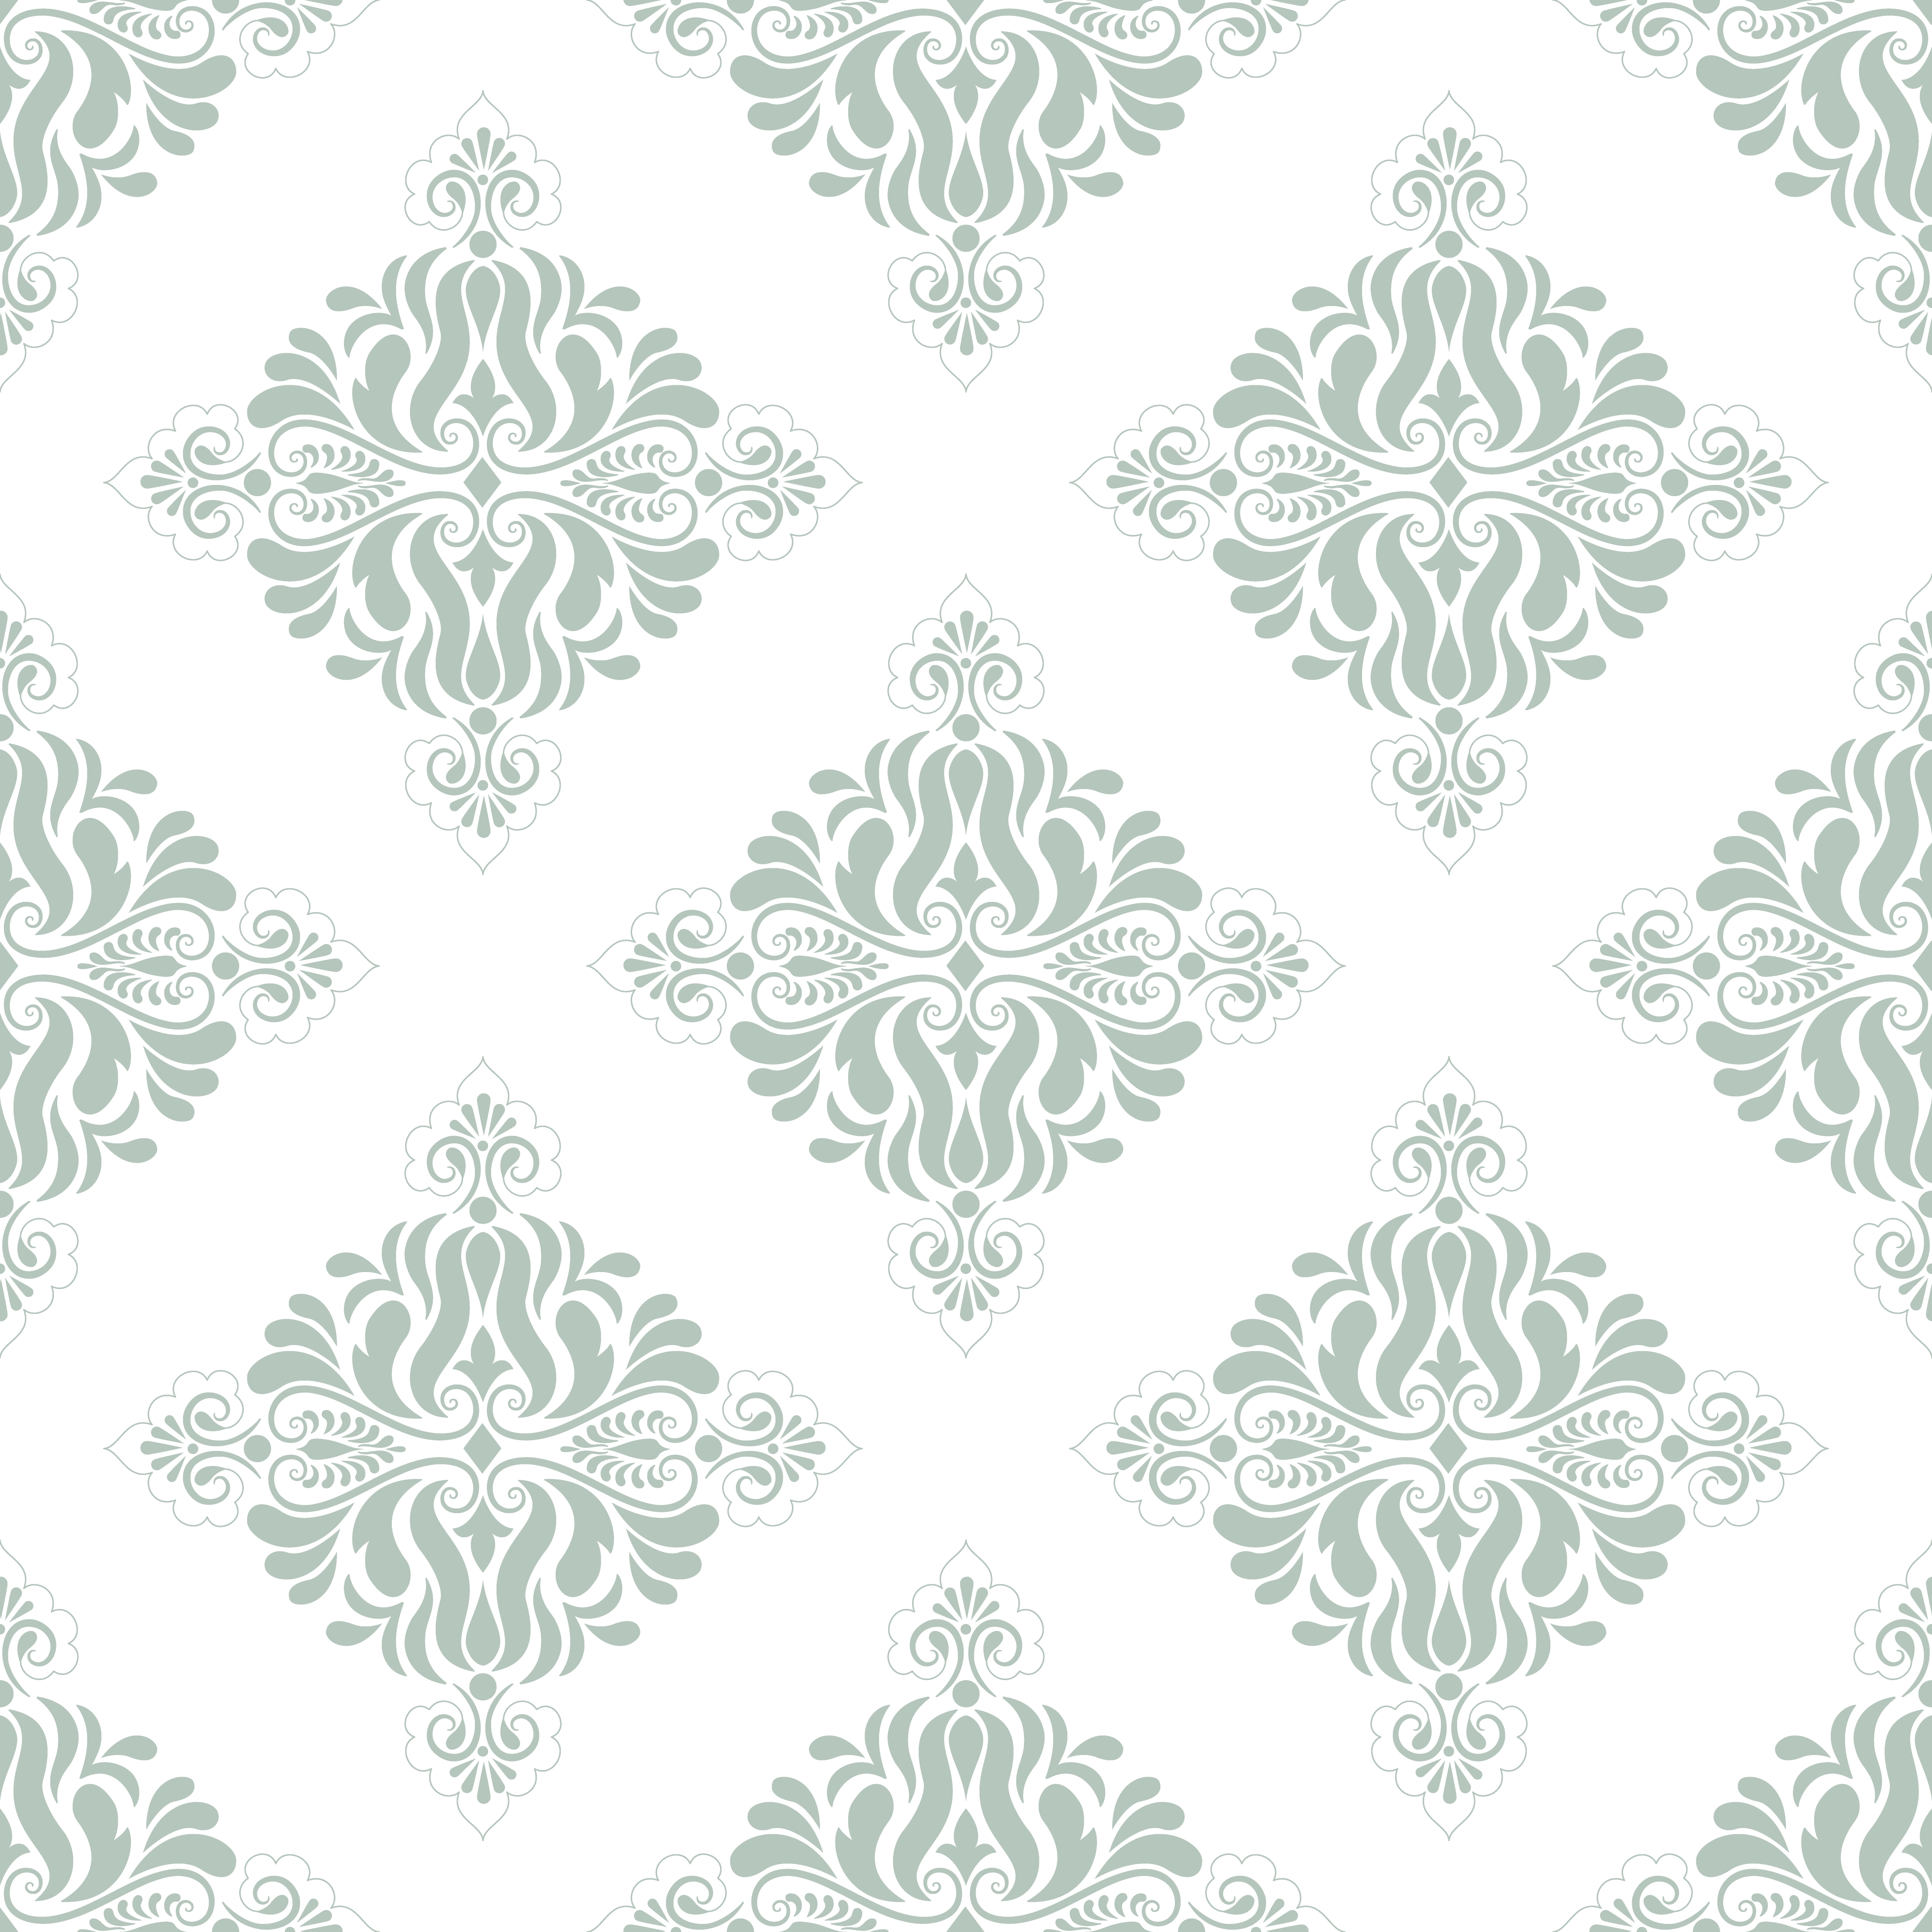
pattern, damask, seamless, baroque, wallpaper, floral, vector, ornament, background, vintage, elegance, victorian, royal, design, flower, classic, paper, texture, luxury, antique, backdrop, botany, carpet, coat, curve, decor, element, fabric, foliate, graphic, illustration, intricacy, leaf, nostalgia, old, ornate, repetition, retro, retro styled, revival, rococo, silk, stencil, style, swatch, template, textile, tile, velvet, vignette, line, symmetry, visual arts, motif